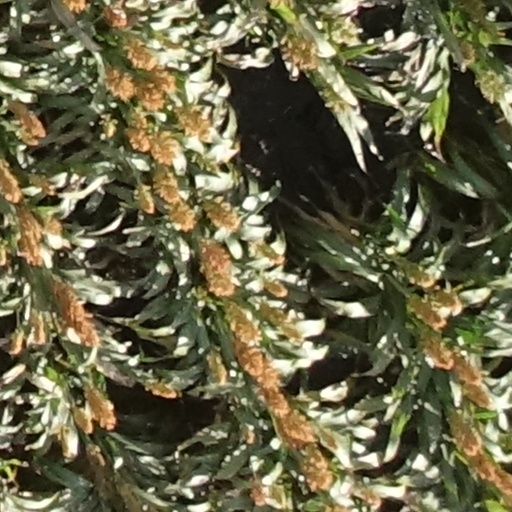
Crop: sorghum